Harry B. Liversedge

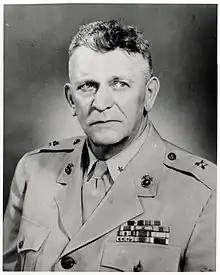
BGen Harry B. Liversedge

Brigadier General Harry Bluett Liversedge (September 21, 1894 – November 25, 1951), whose regiment figured in the historic raising the flag on Iwo Jima, was a United States Marine who died in 1951 after almost 25 years of service. His last assignment was as director of the Marine Corps Reserve.